Oaxaca en la historia y en el mito

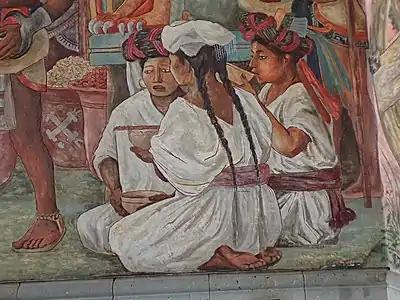
Three young women from the prehispanic panel

García Bustos incorporates accurate depictions of prehispanic codices in his mural, using them to depict mythology and history. The Mixtec codices are rich sources of information and they have been examined in many books and articles. High definition versions of the codices can be studied online.